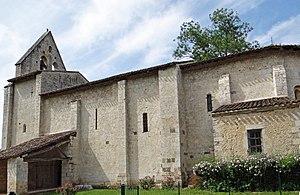
Saint-Pierre-de-Buzet - Église Saint-Pierre - Ensemble côté sud
L'église Saint-Pierre est située à Saint-Pierre-de-Buzet, dans le département de Lot-et-Garonne, en France.